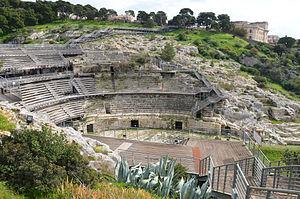
Cagliari est une ville italienne, capitale de l'île de Sardaigne, région autonome d'Italie. Le nom sarde de Cagliari, Casteddu, signifie « château ». La commune compte environ 154 400 habitants en 2016, et on en compte plus de 430 000 dans l'ensemble de sa ville métropolitaine, qui comprend Elmas, Assemini, Capoterra, Selargius, Sestu, Monserrato, Quartucciu, Quartu Sant'Elena et huit autres communes.